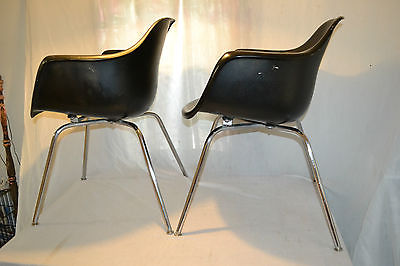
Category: chair